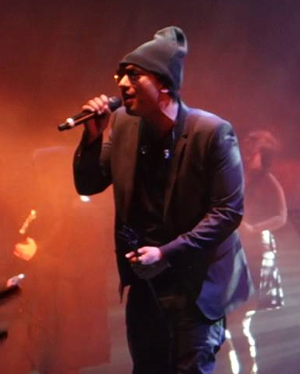
Doc Gynéco sur la scène de l'Olympia lors de sa tournée Première consultation Tour à Paris en 2016.
Doc Gynéco, de son vrai nom Bruno Beausir, né le 10 mai 1974 à Clichy-sous-Bois, en Seine-Saint-Denis, est un auteur-compositeur-interprète, chanteur, rappeur et producteur français originaire du 18ᵉ arrondissement de Paris. Il est dans une moindre mesure directeur artistique, chroniqueur de télévision et a été comédien.